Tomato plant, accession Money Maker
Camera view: vertical (180 deg); turntable rotation: 150 degrees
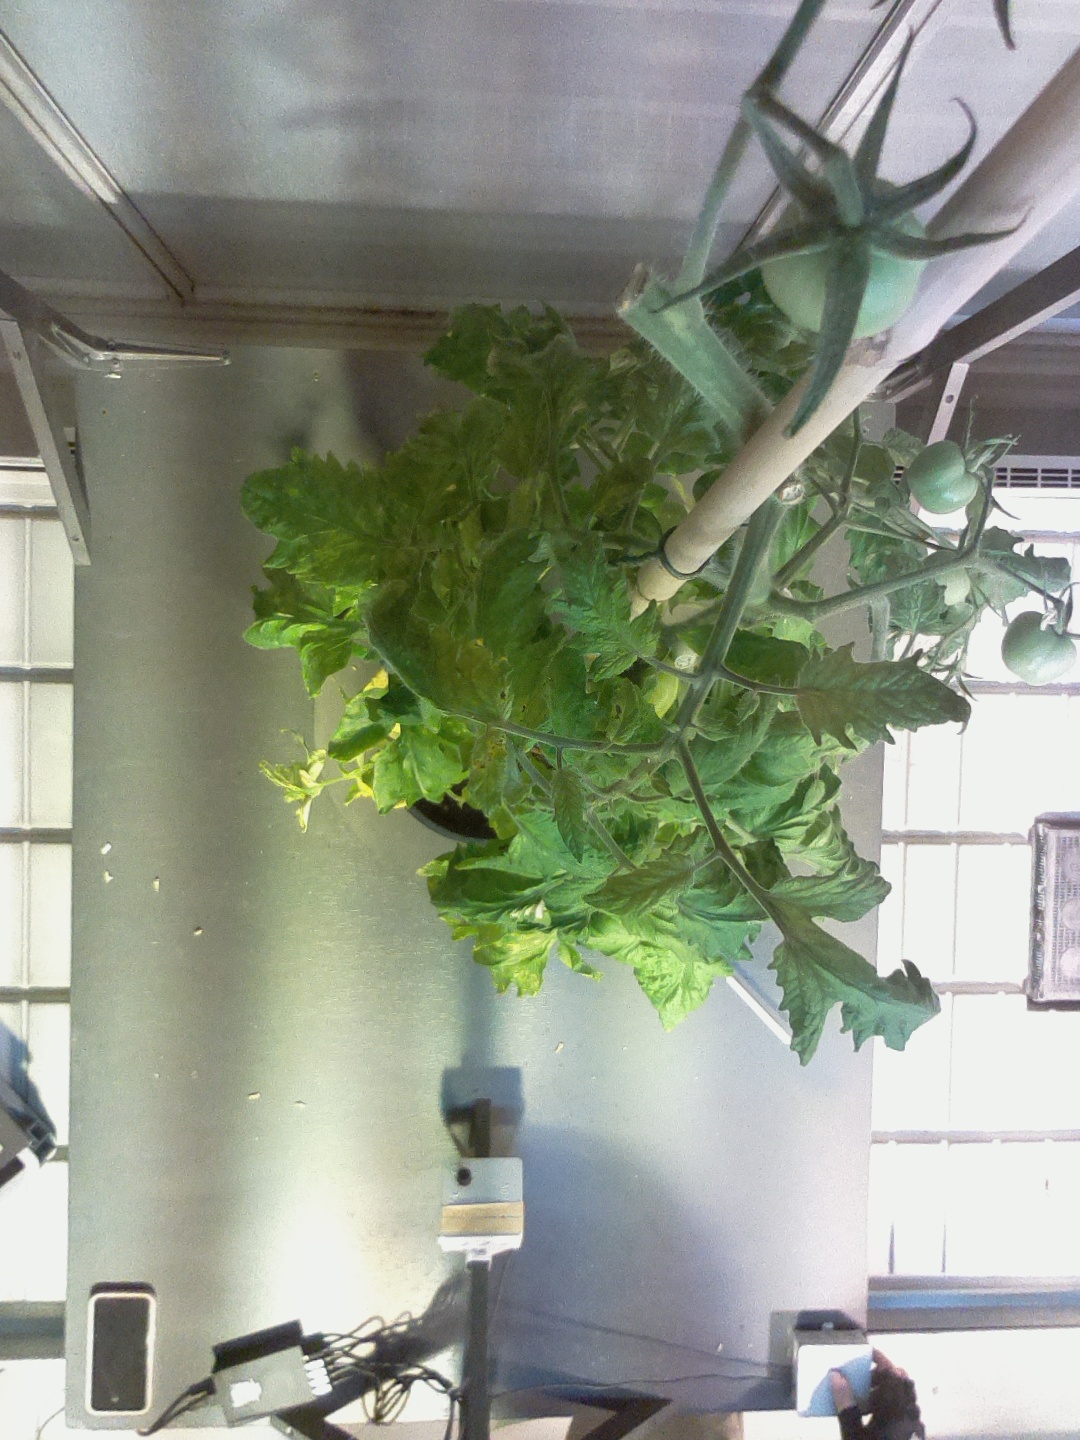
BBCH growth stage 77: 70%-80% of final fruit size